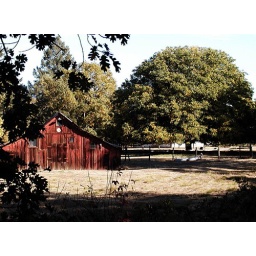
This tree had been perfectly trimmed by a horse that used to live here. Exley Lane, Willits, CA.